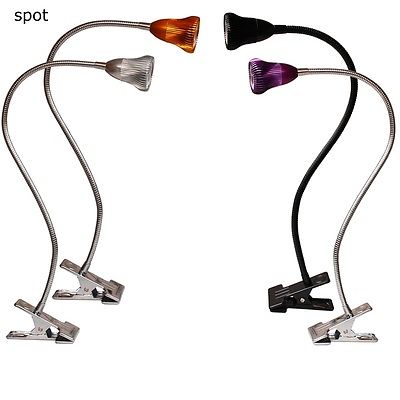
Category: lamp